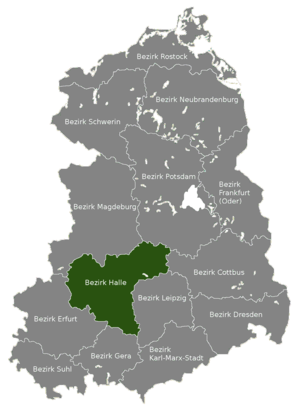
Le District de Halle était l'un des 15 Bezirke de la République démocratique allemande, nouvelles subdivisions administratives créées lors de la réforme territoriale de 1952 en remplacement des cinq Länder préexistant. Ces districts furent à leurs tours dissous en 1990, en vue de la réunification allemande et remplacés par les anciens cinq Länder reconstitués, dont le district de Halle constitue la partie méridionale de l'actuel Land de Saxe-Anhalt.